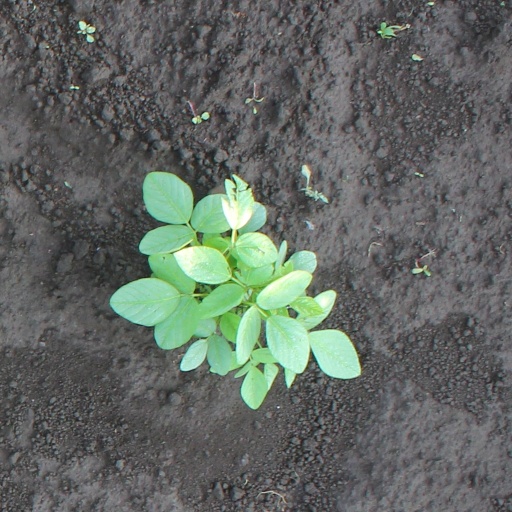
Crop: soybean